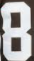
Number: 8